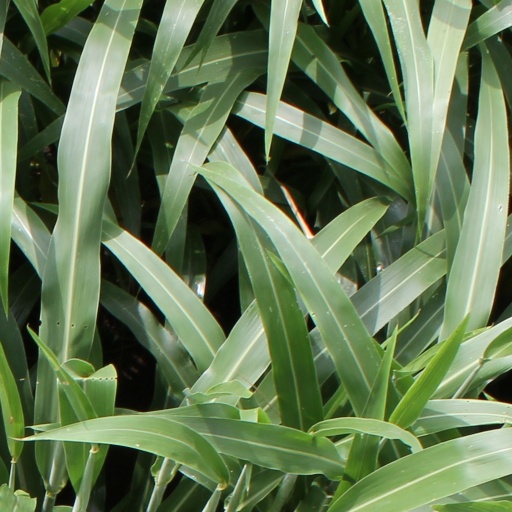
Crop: sorghum